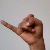
The image shows a hand gesture representing the letter 'J' in Indian Sign Language.